Manor House, Sleaford

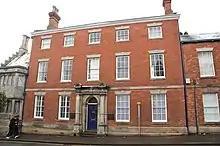
Rhodes House

The Manor House is a complicated group of buildings. Its earliest part dates from the 16th century, although it is built with stone-work from two centuries earlier. No. 31 is largely 19th century, incorporating older buildings and inset with medieval elements. Sir Nikolaus Pevsner summarised that "it is hard to discriminate between what is genuine and what is 19th century fancy". No. 33 is mid-Georgian.